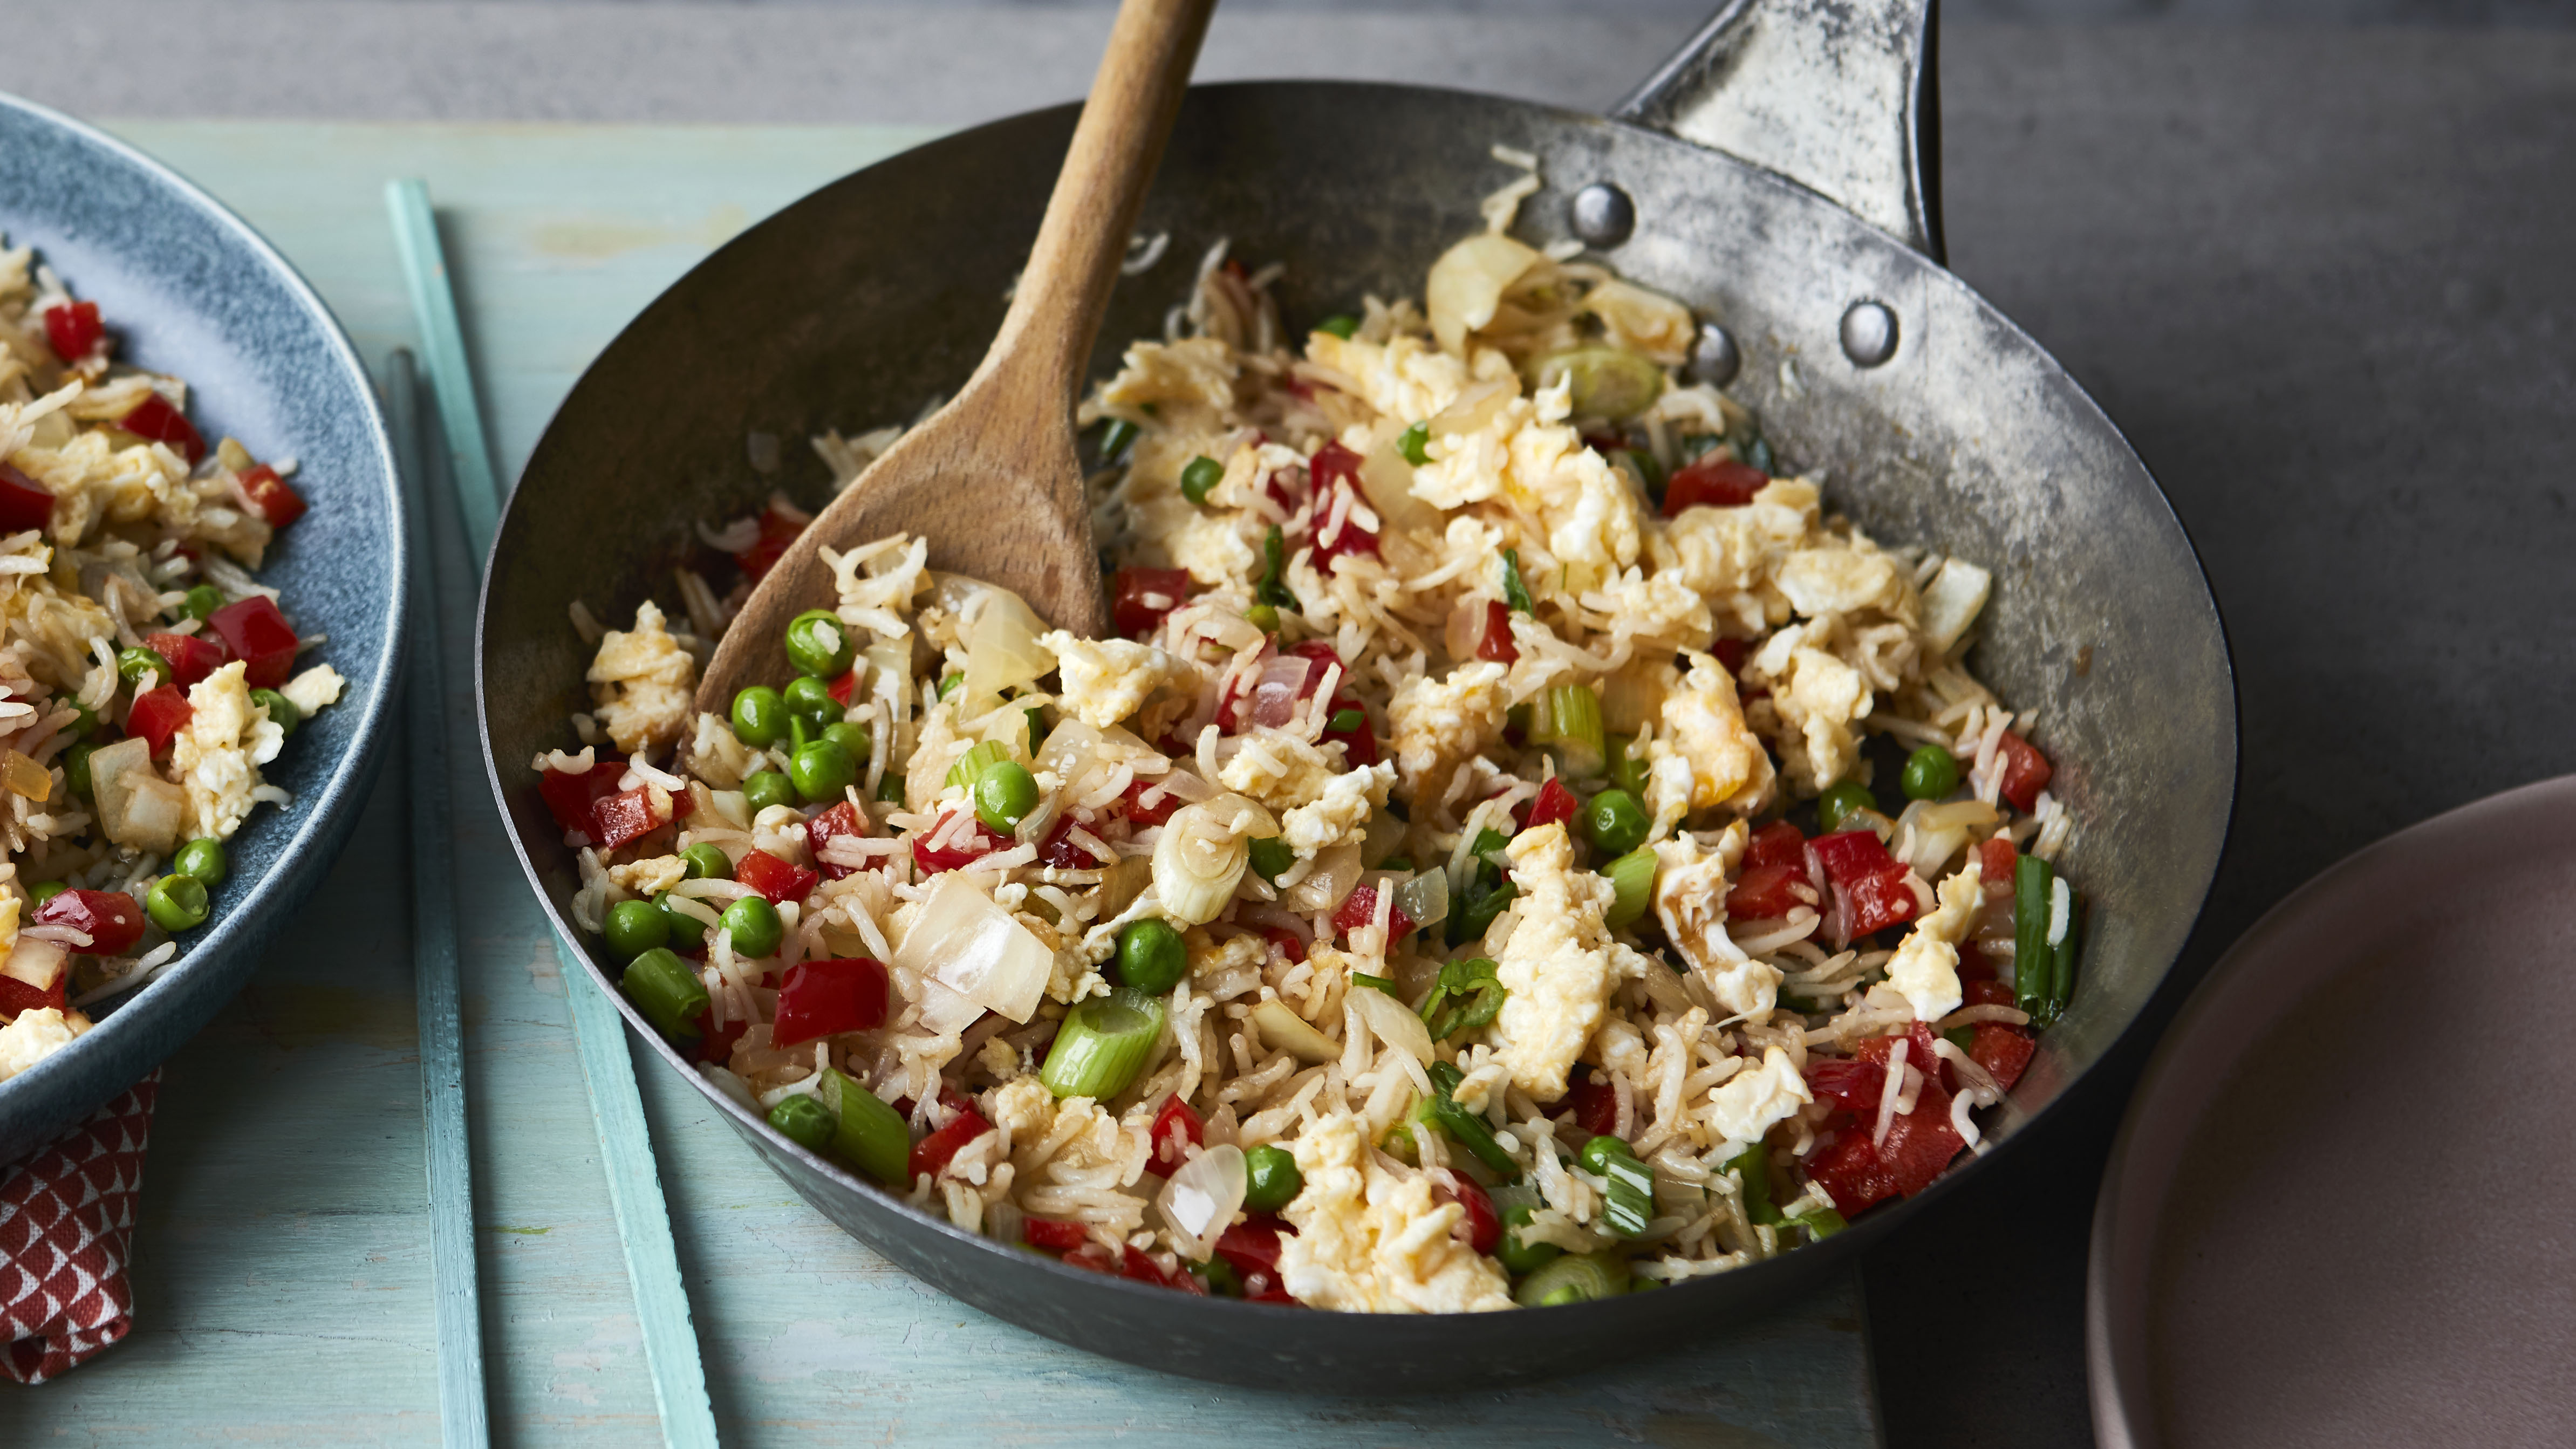
Dish: fried_rice